Difficult Run

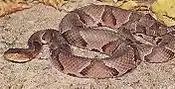
American-Copperhead snake: The only venomous snake which inhabits Difficult Run Trail

Various species of birds, fish, and other animals live along the trail. Muskrat and beaver can be found in the stream which runs adjoined to the trail which empties into the river known to provide habitation for various fish. 163 different species of birds are found here, these birds would include ducks, geese, and herons. Others would include songbirds, woodpeckers, vultures, and kingfishers. As for snakes, copperheads are the only type of venomous snake found in the trail.